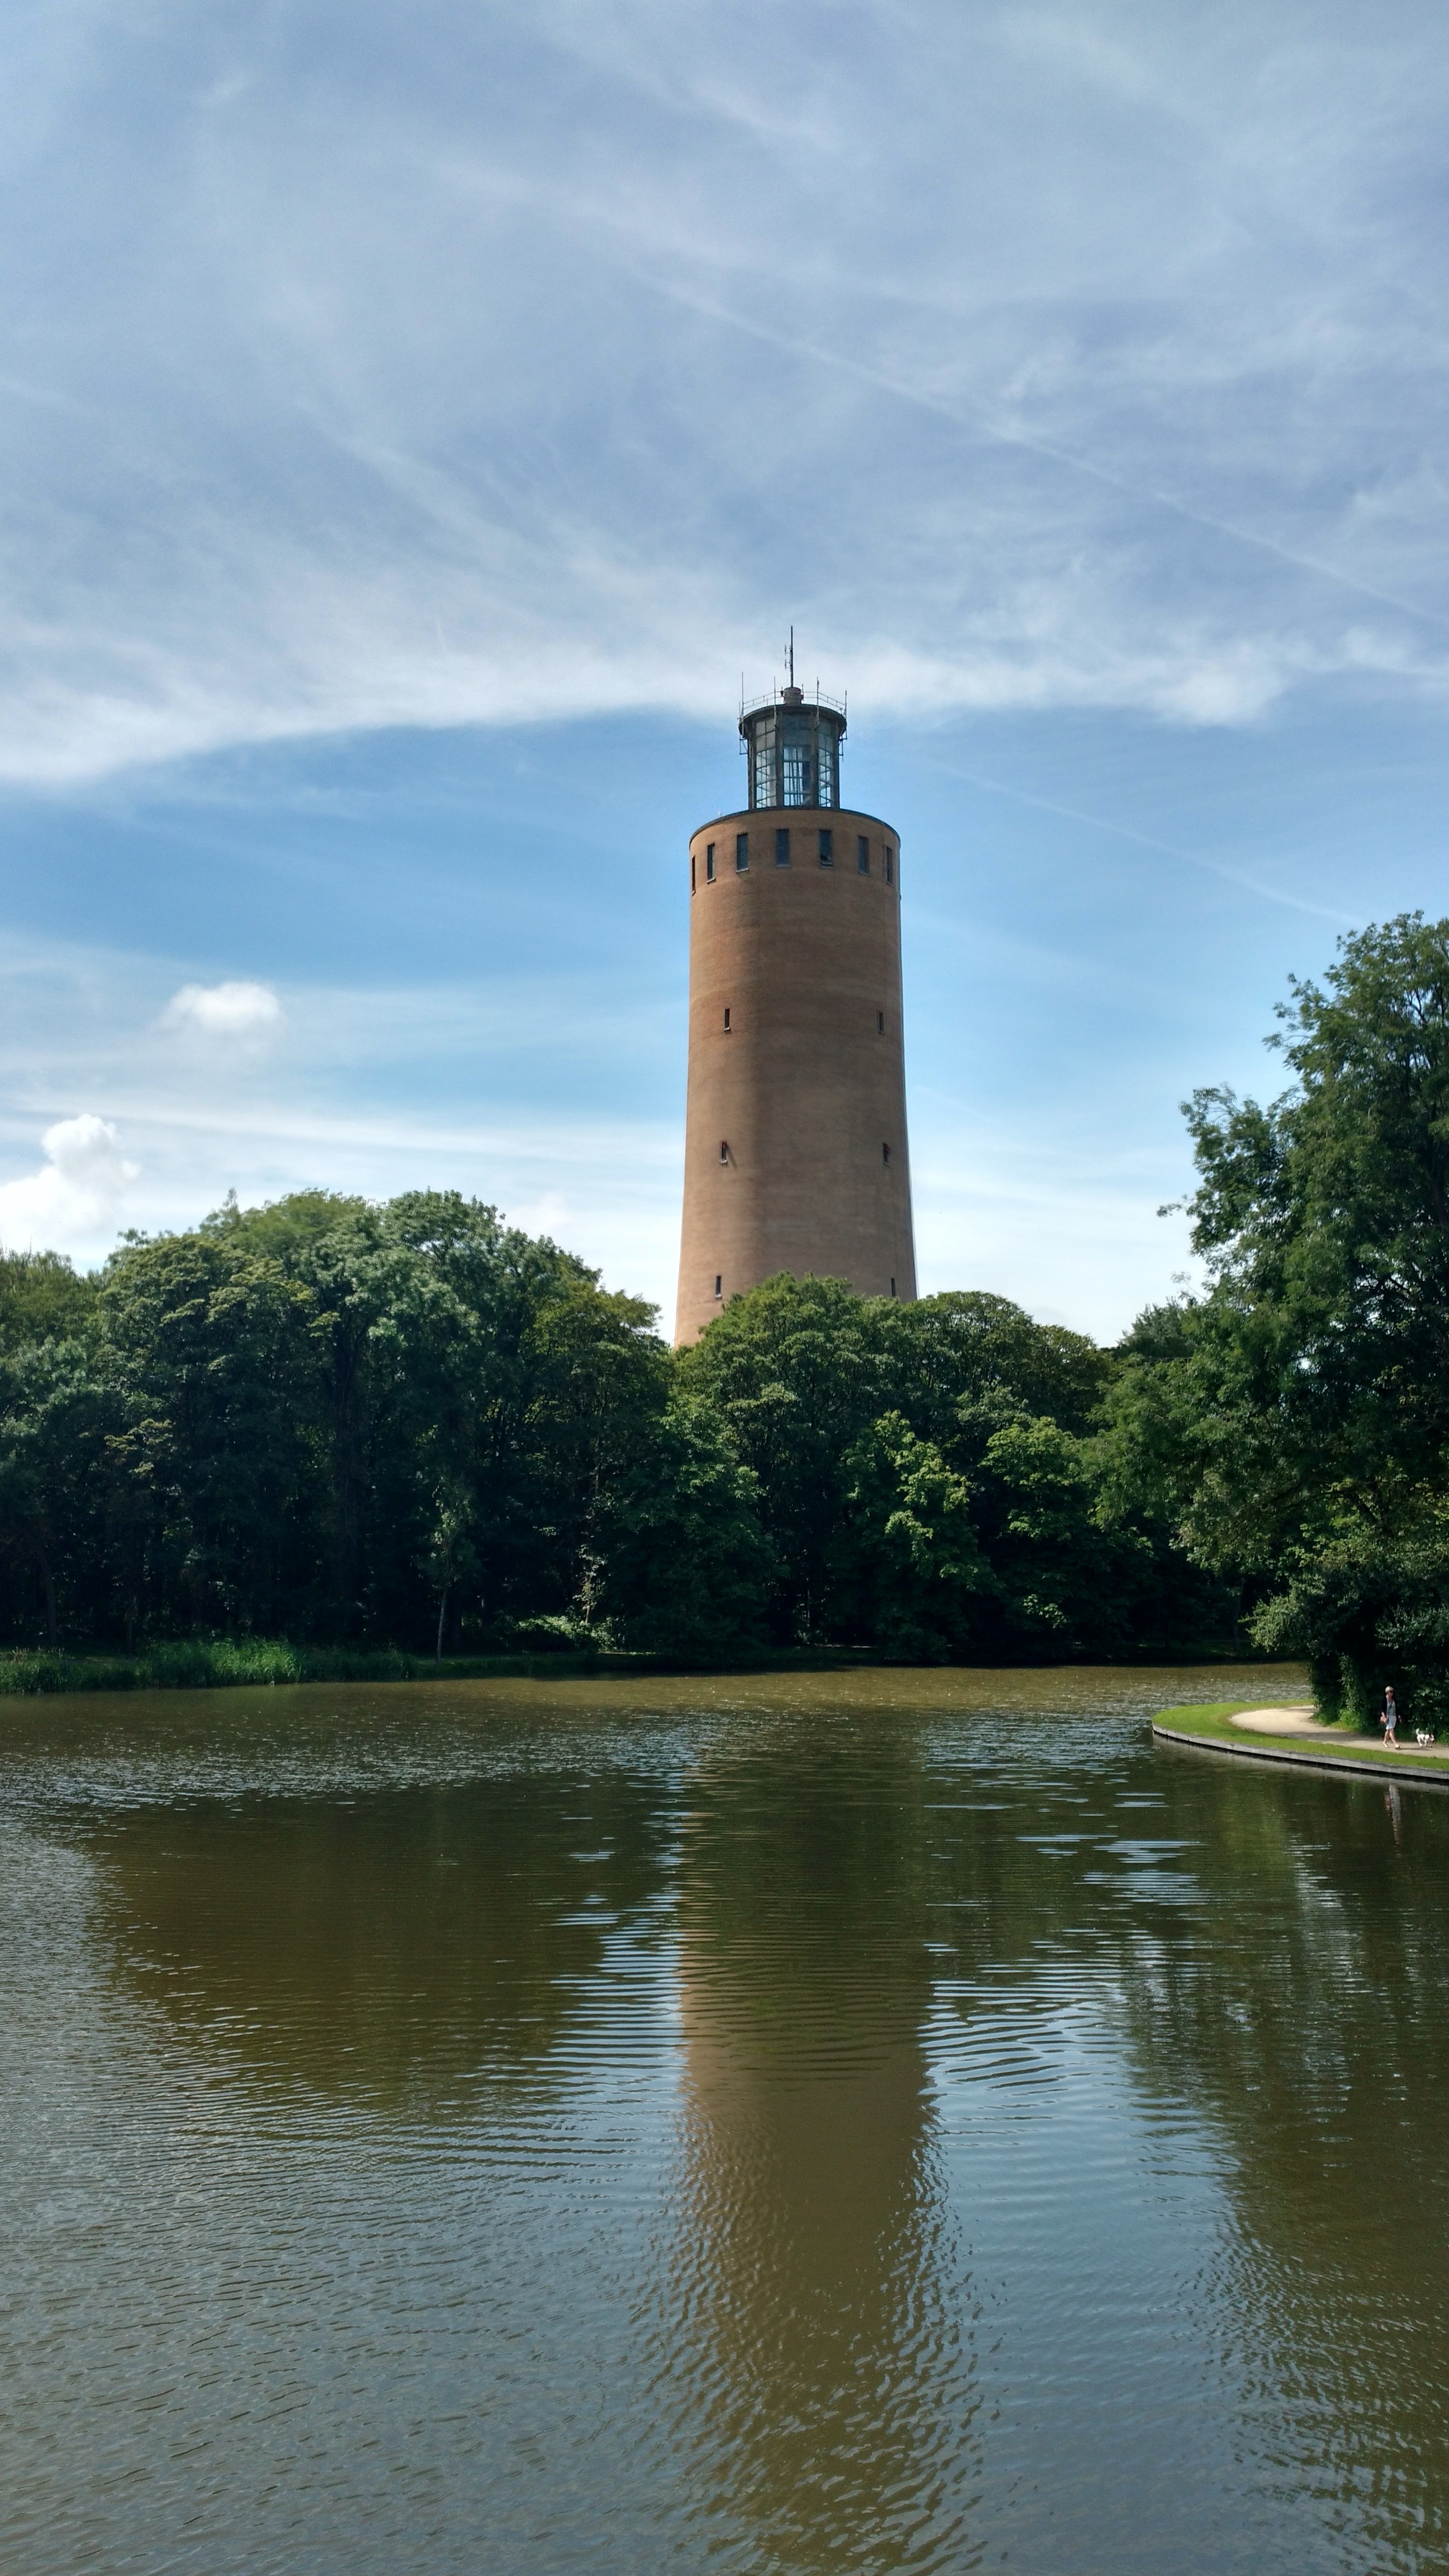
tree, water, nature, outdoor, cloud, lighthouse, sky, river, summer, reflection, relax, tower, park, reservoir, waterway, bank, ostend, water resources